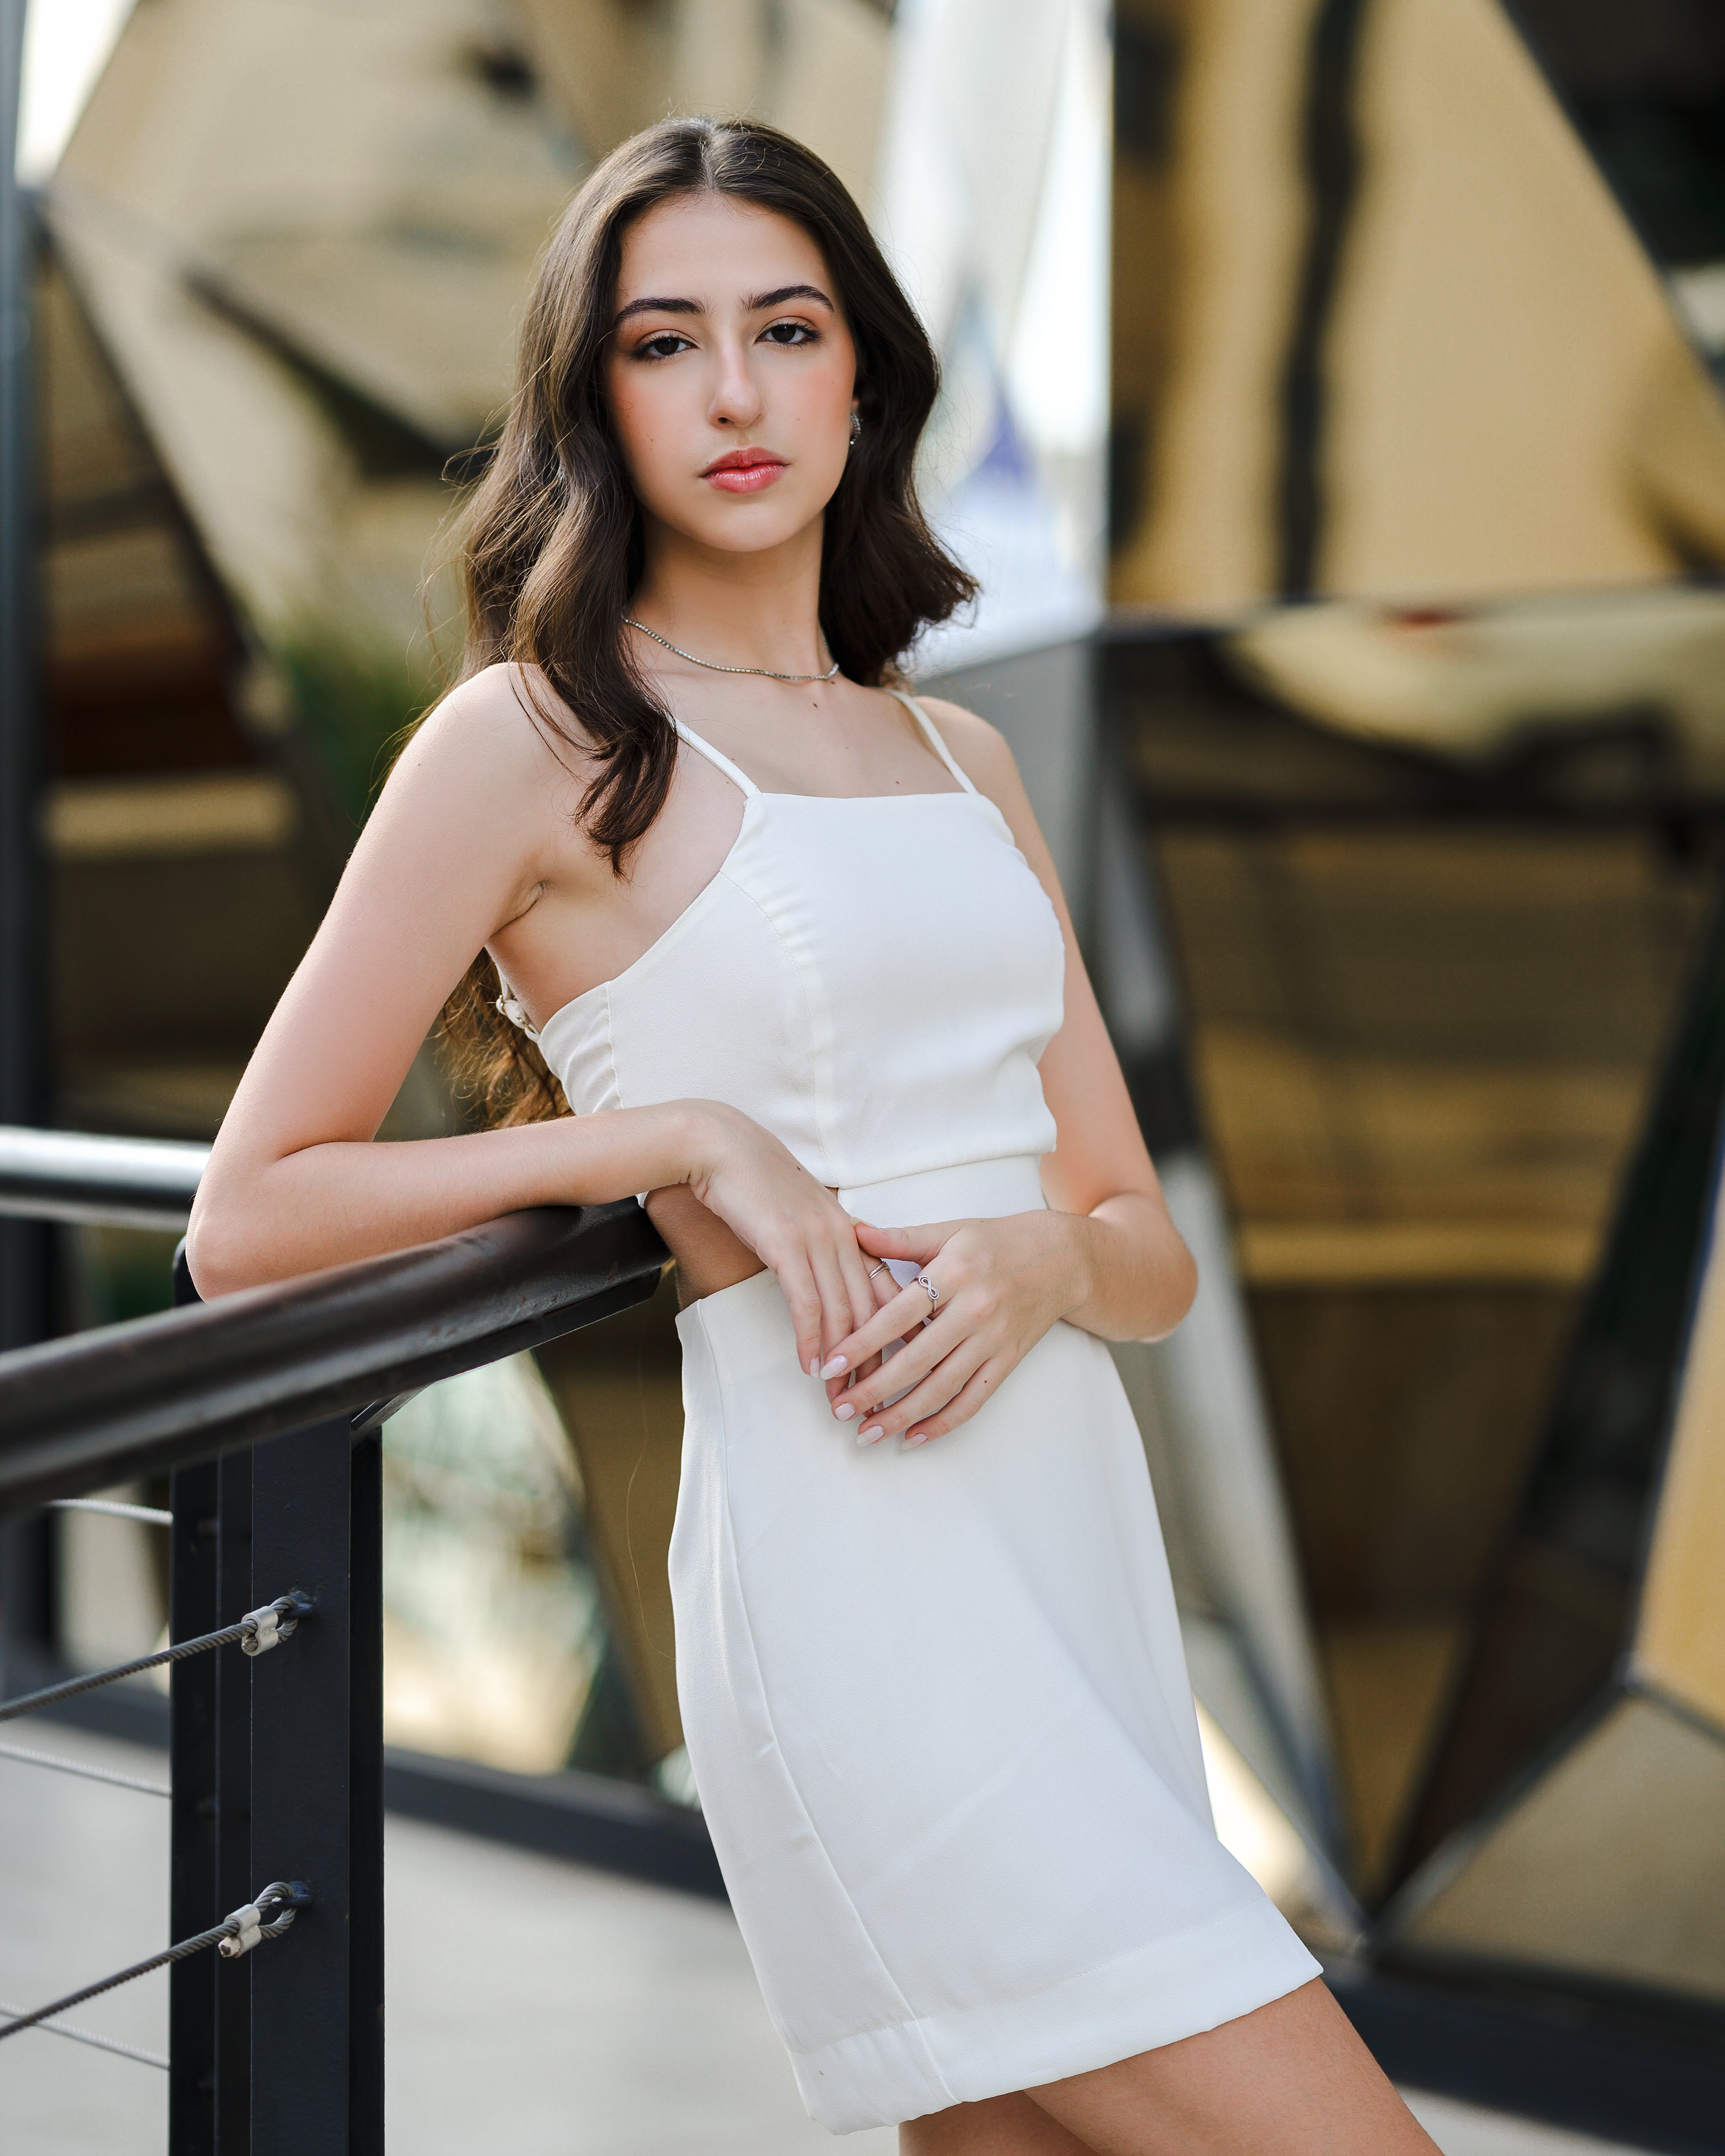
woman, hair, joint, Sheath dress, lip, hairstyle, shoulder, neck, flash photography, dress, eyelash, sleeve, waist, One piece garment, thigh, fashion design, fashion model, black hair, makeover, formal wear, day dress, long hair, event, human leg, blond, brown hair, happy, cocktail dress, abdomen, knee, peach, flooring, sitting, haute couture, photo shoot, portrait photography, gown, model, automotive design